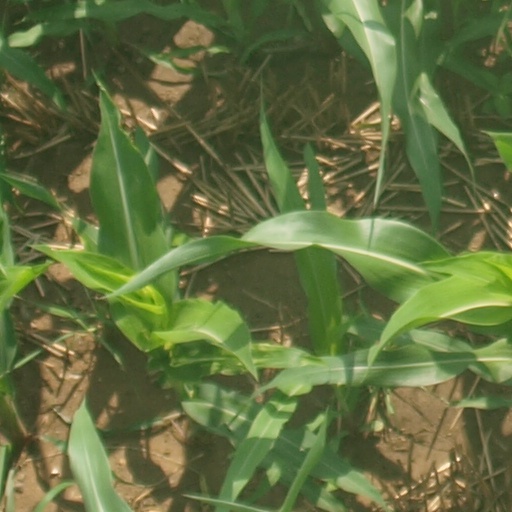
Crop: maize; corn